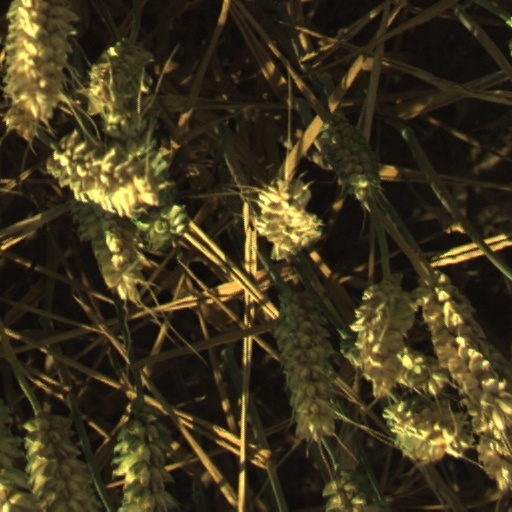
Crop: wheat